Mahatma Phule Museum

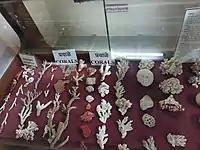
An exhibit in the museum

The museum contains sections that contain some pictures, charts, models and machines and science models. The displays are related to industry and engineering, geology and minerals, handicrafts and cottage industries, agriculture, forestry, natural history and armoury. The armoury has weapons of the Mughal and Maratha period. There are charts that detail various forts in Pune district. The natural history section has a taxidermy collection of various species of animals, birds, insects, snakes and fishes. The industrial section has models of Indian hydro-electric and irrigation projects and oil refining methods that explain scientific agriculture.